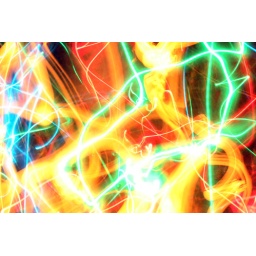
but she believes in shoes and cars